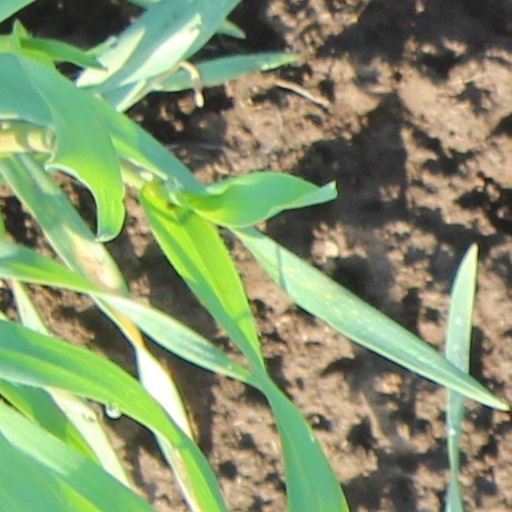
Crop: wheat